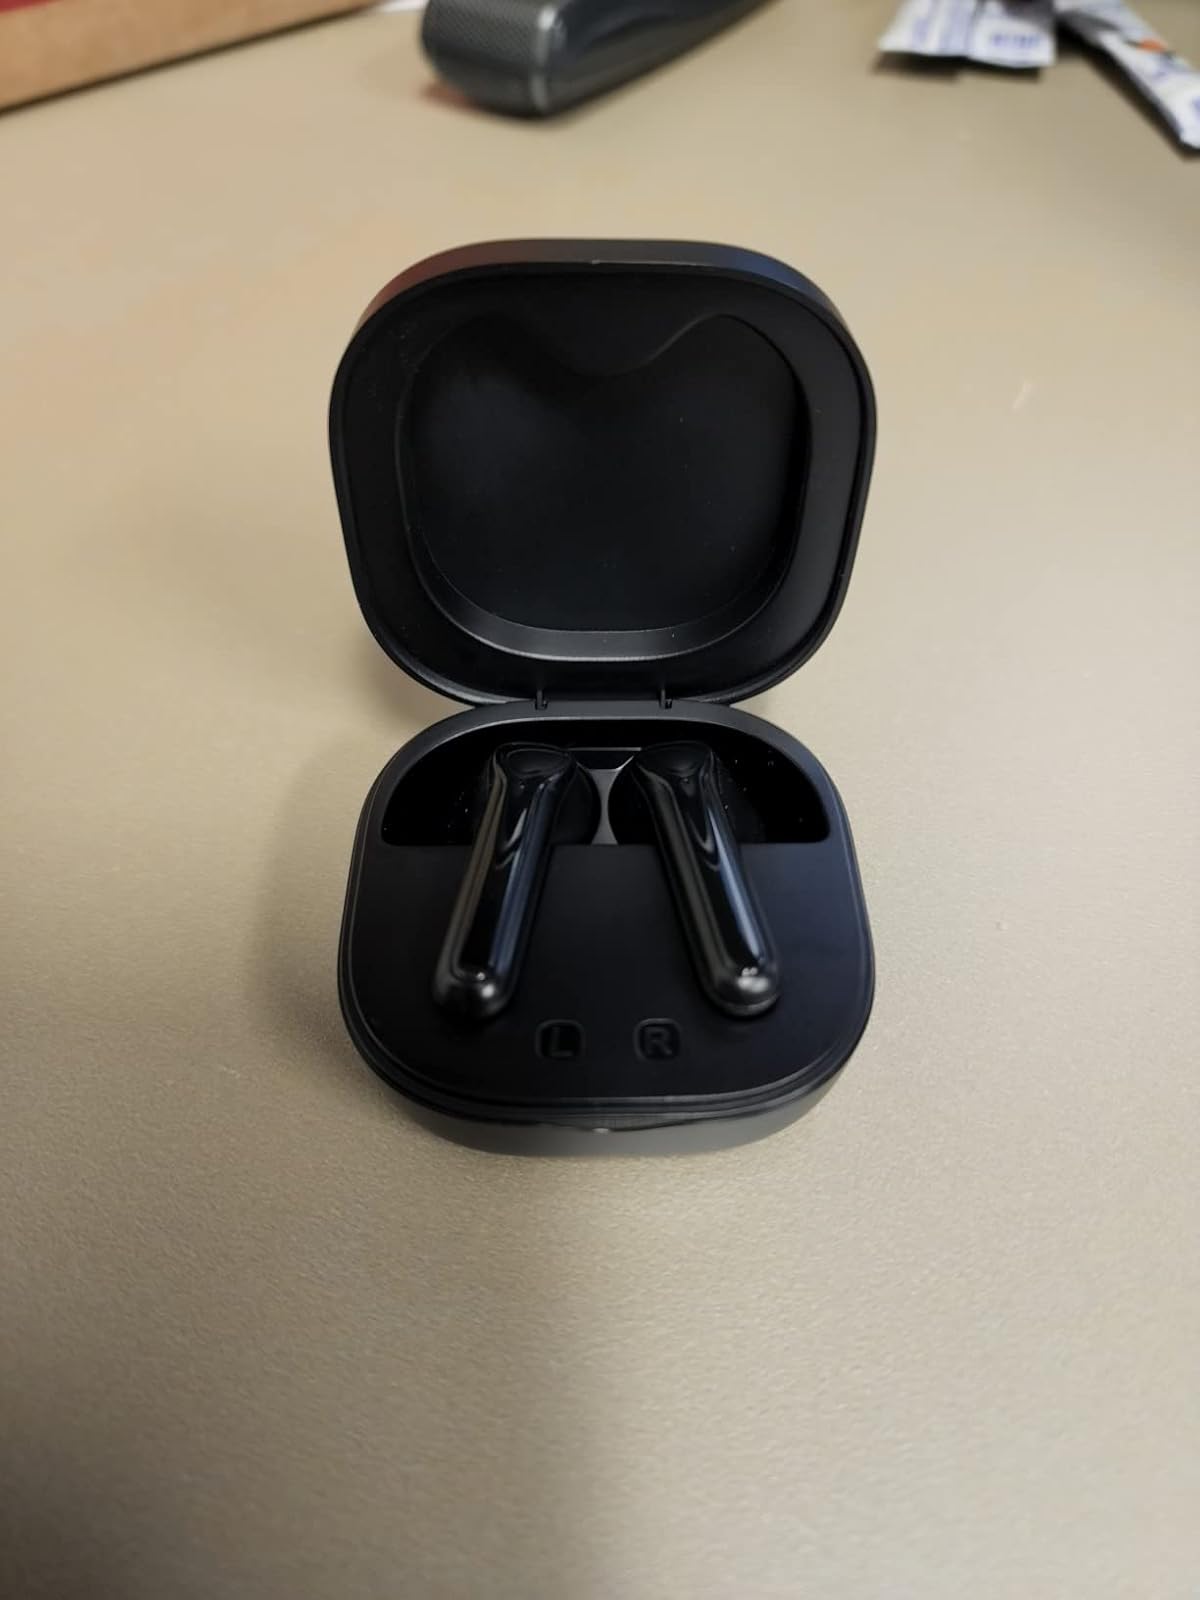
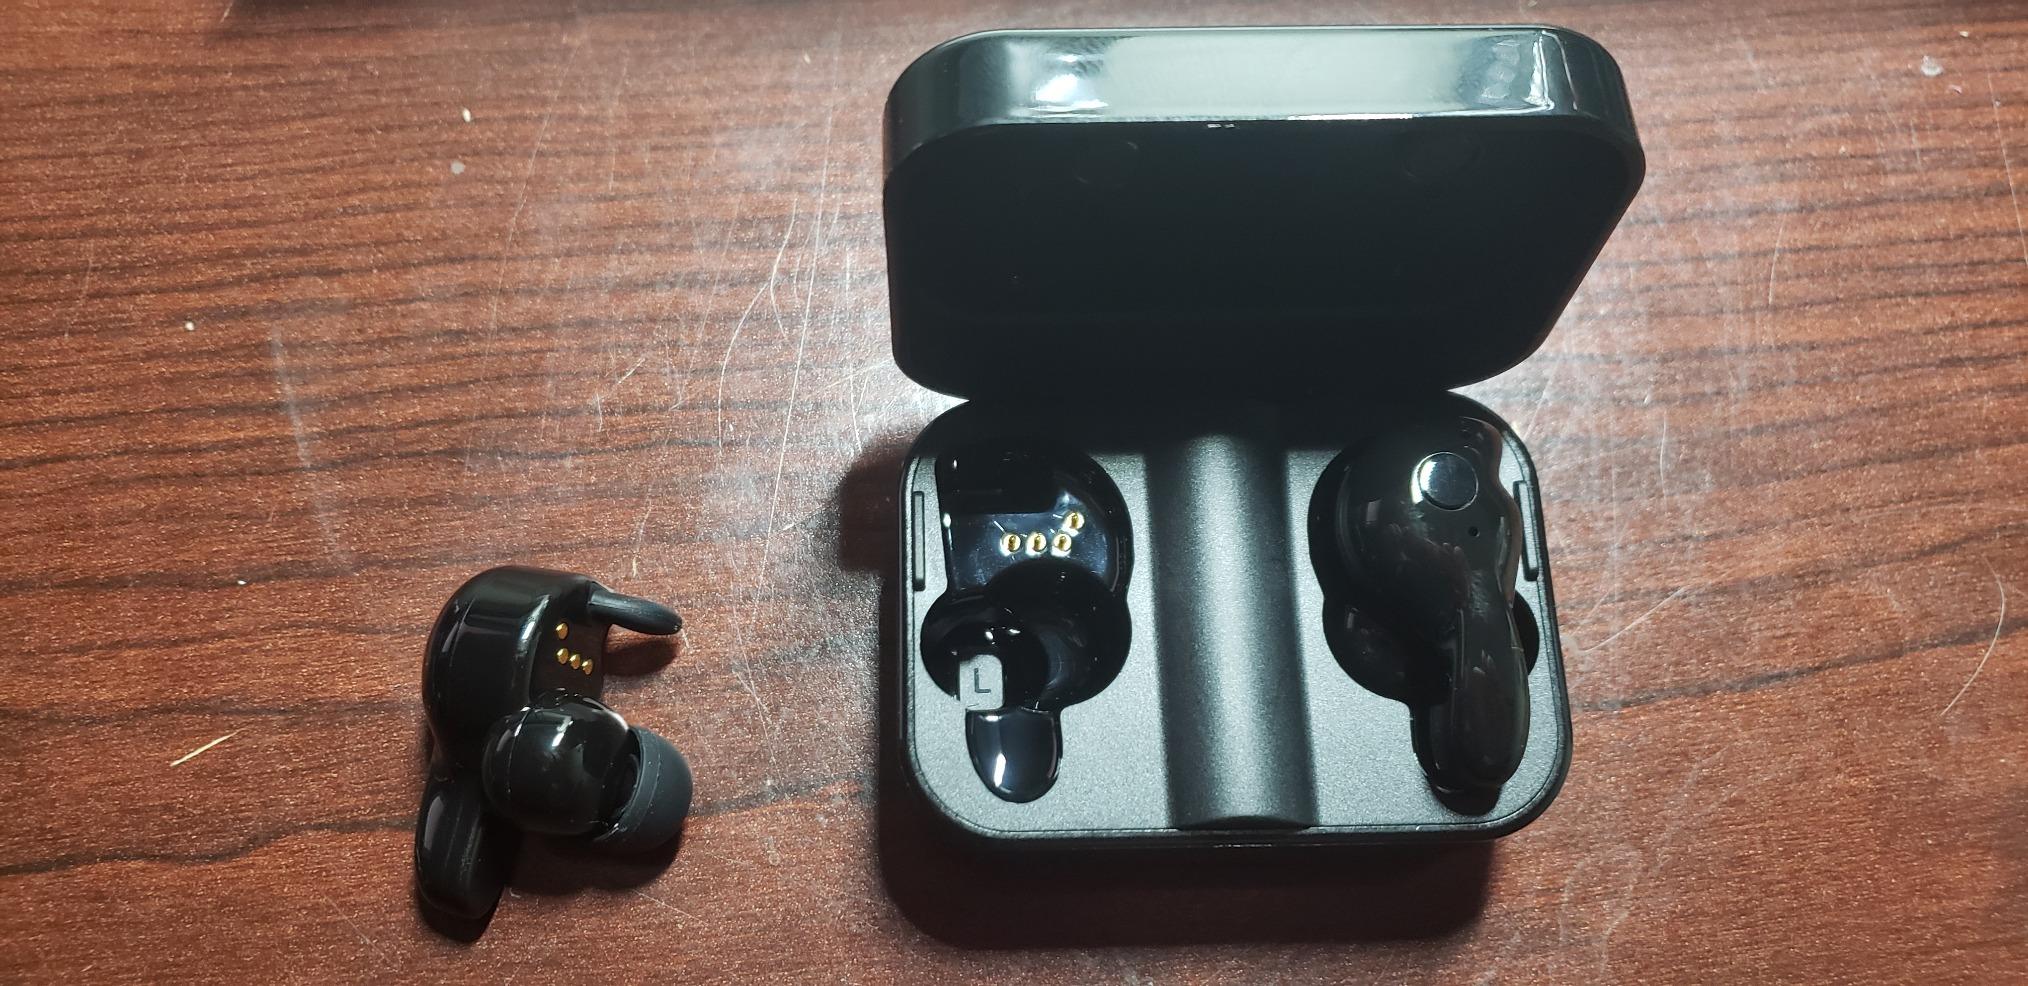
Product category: earbuds
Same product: no